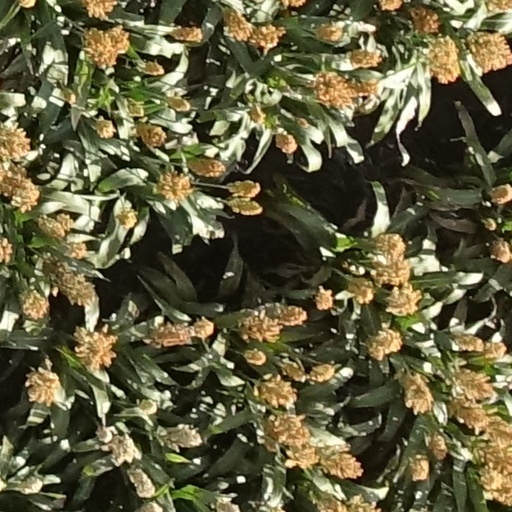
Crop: sorghum